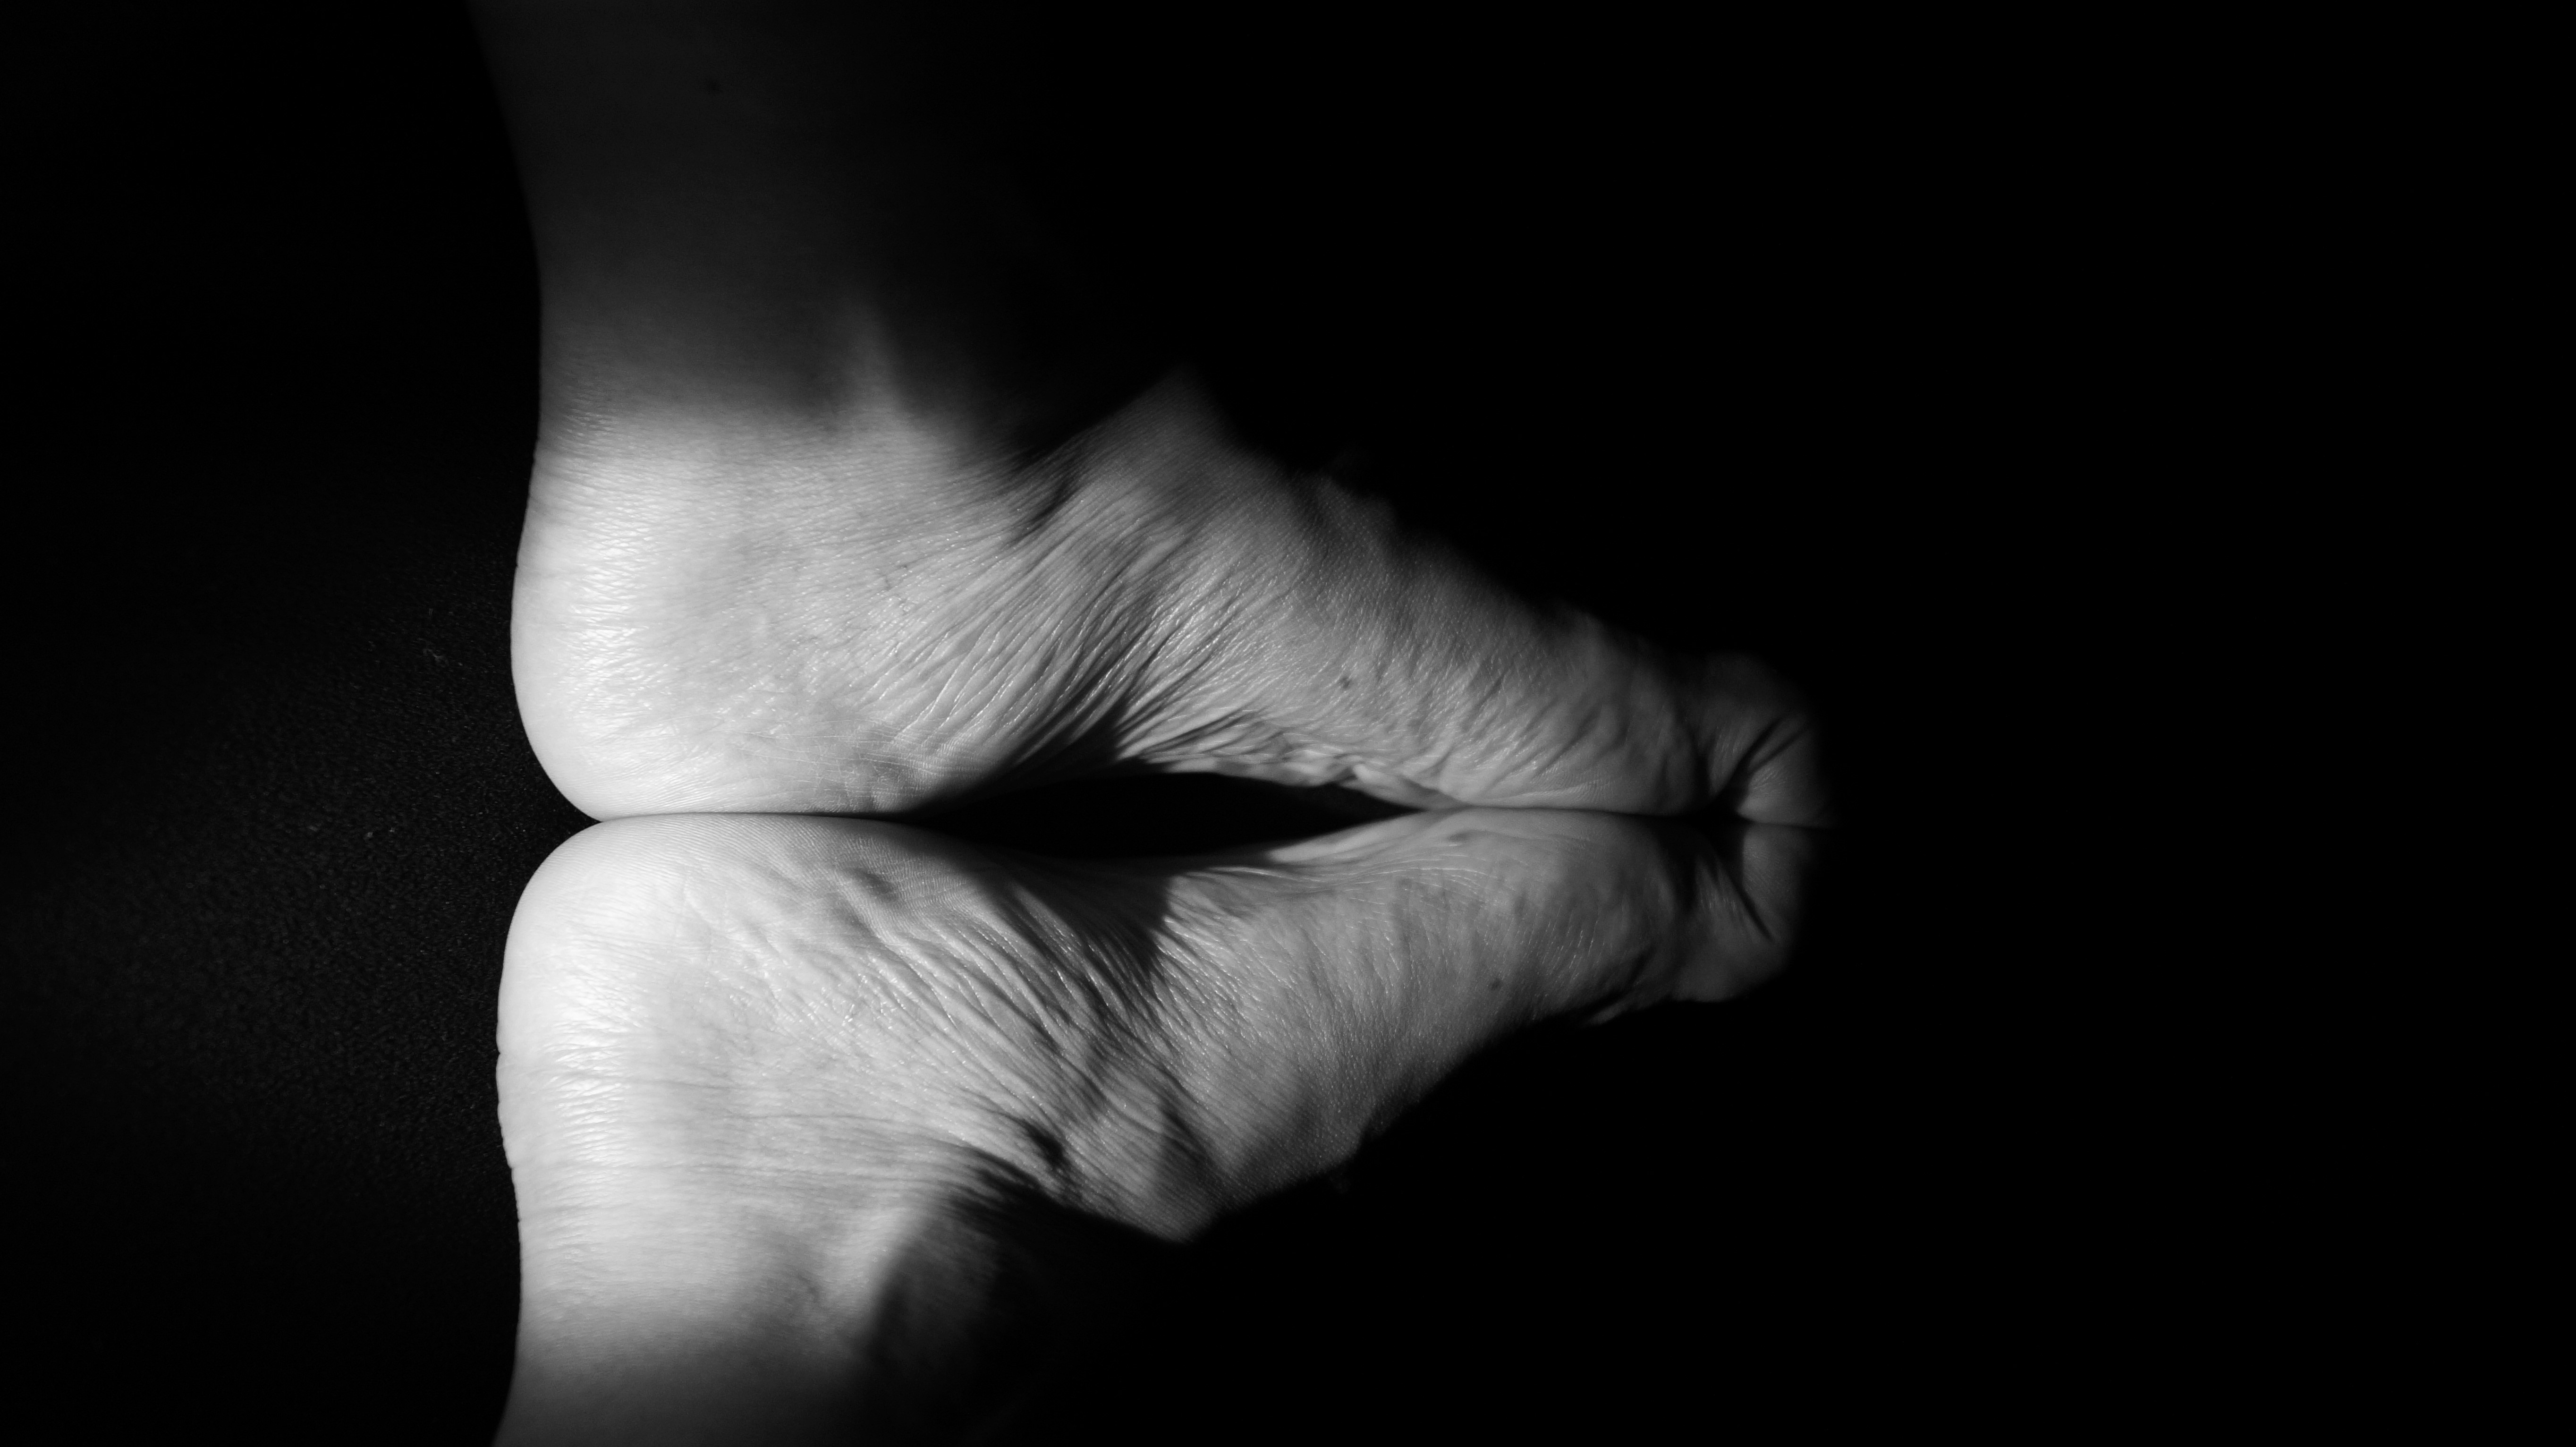
hand, black and white, white, photography, feet, photo, leg, finger, kiss, darkness, black, monochrome, arm, kissing, close up, human body, shadows, toes, interaction, barbara bonanno, bnnrrb, marina di massa, sense, monochrome photography, opposable fingers